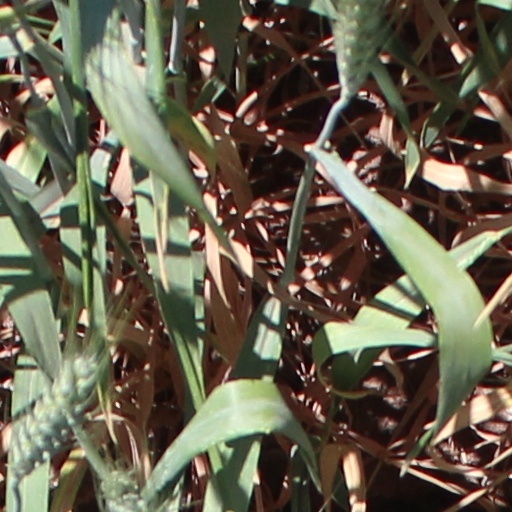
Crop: wheat